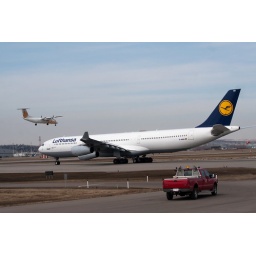
Airbus A340-300The&amp;quot;Koblenz&amp;quot;.Some sortaJazz bird landing in thedistance. And I can't identify the red plane, either.